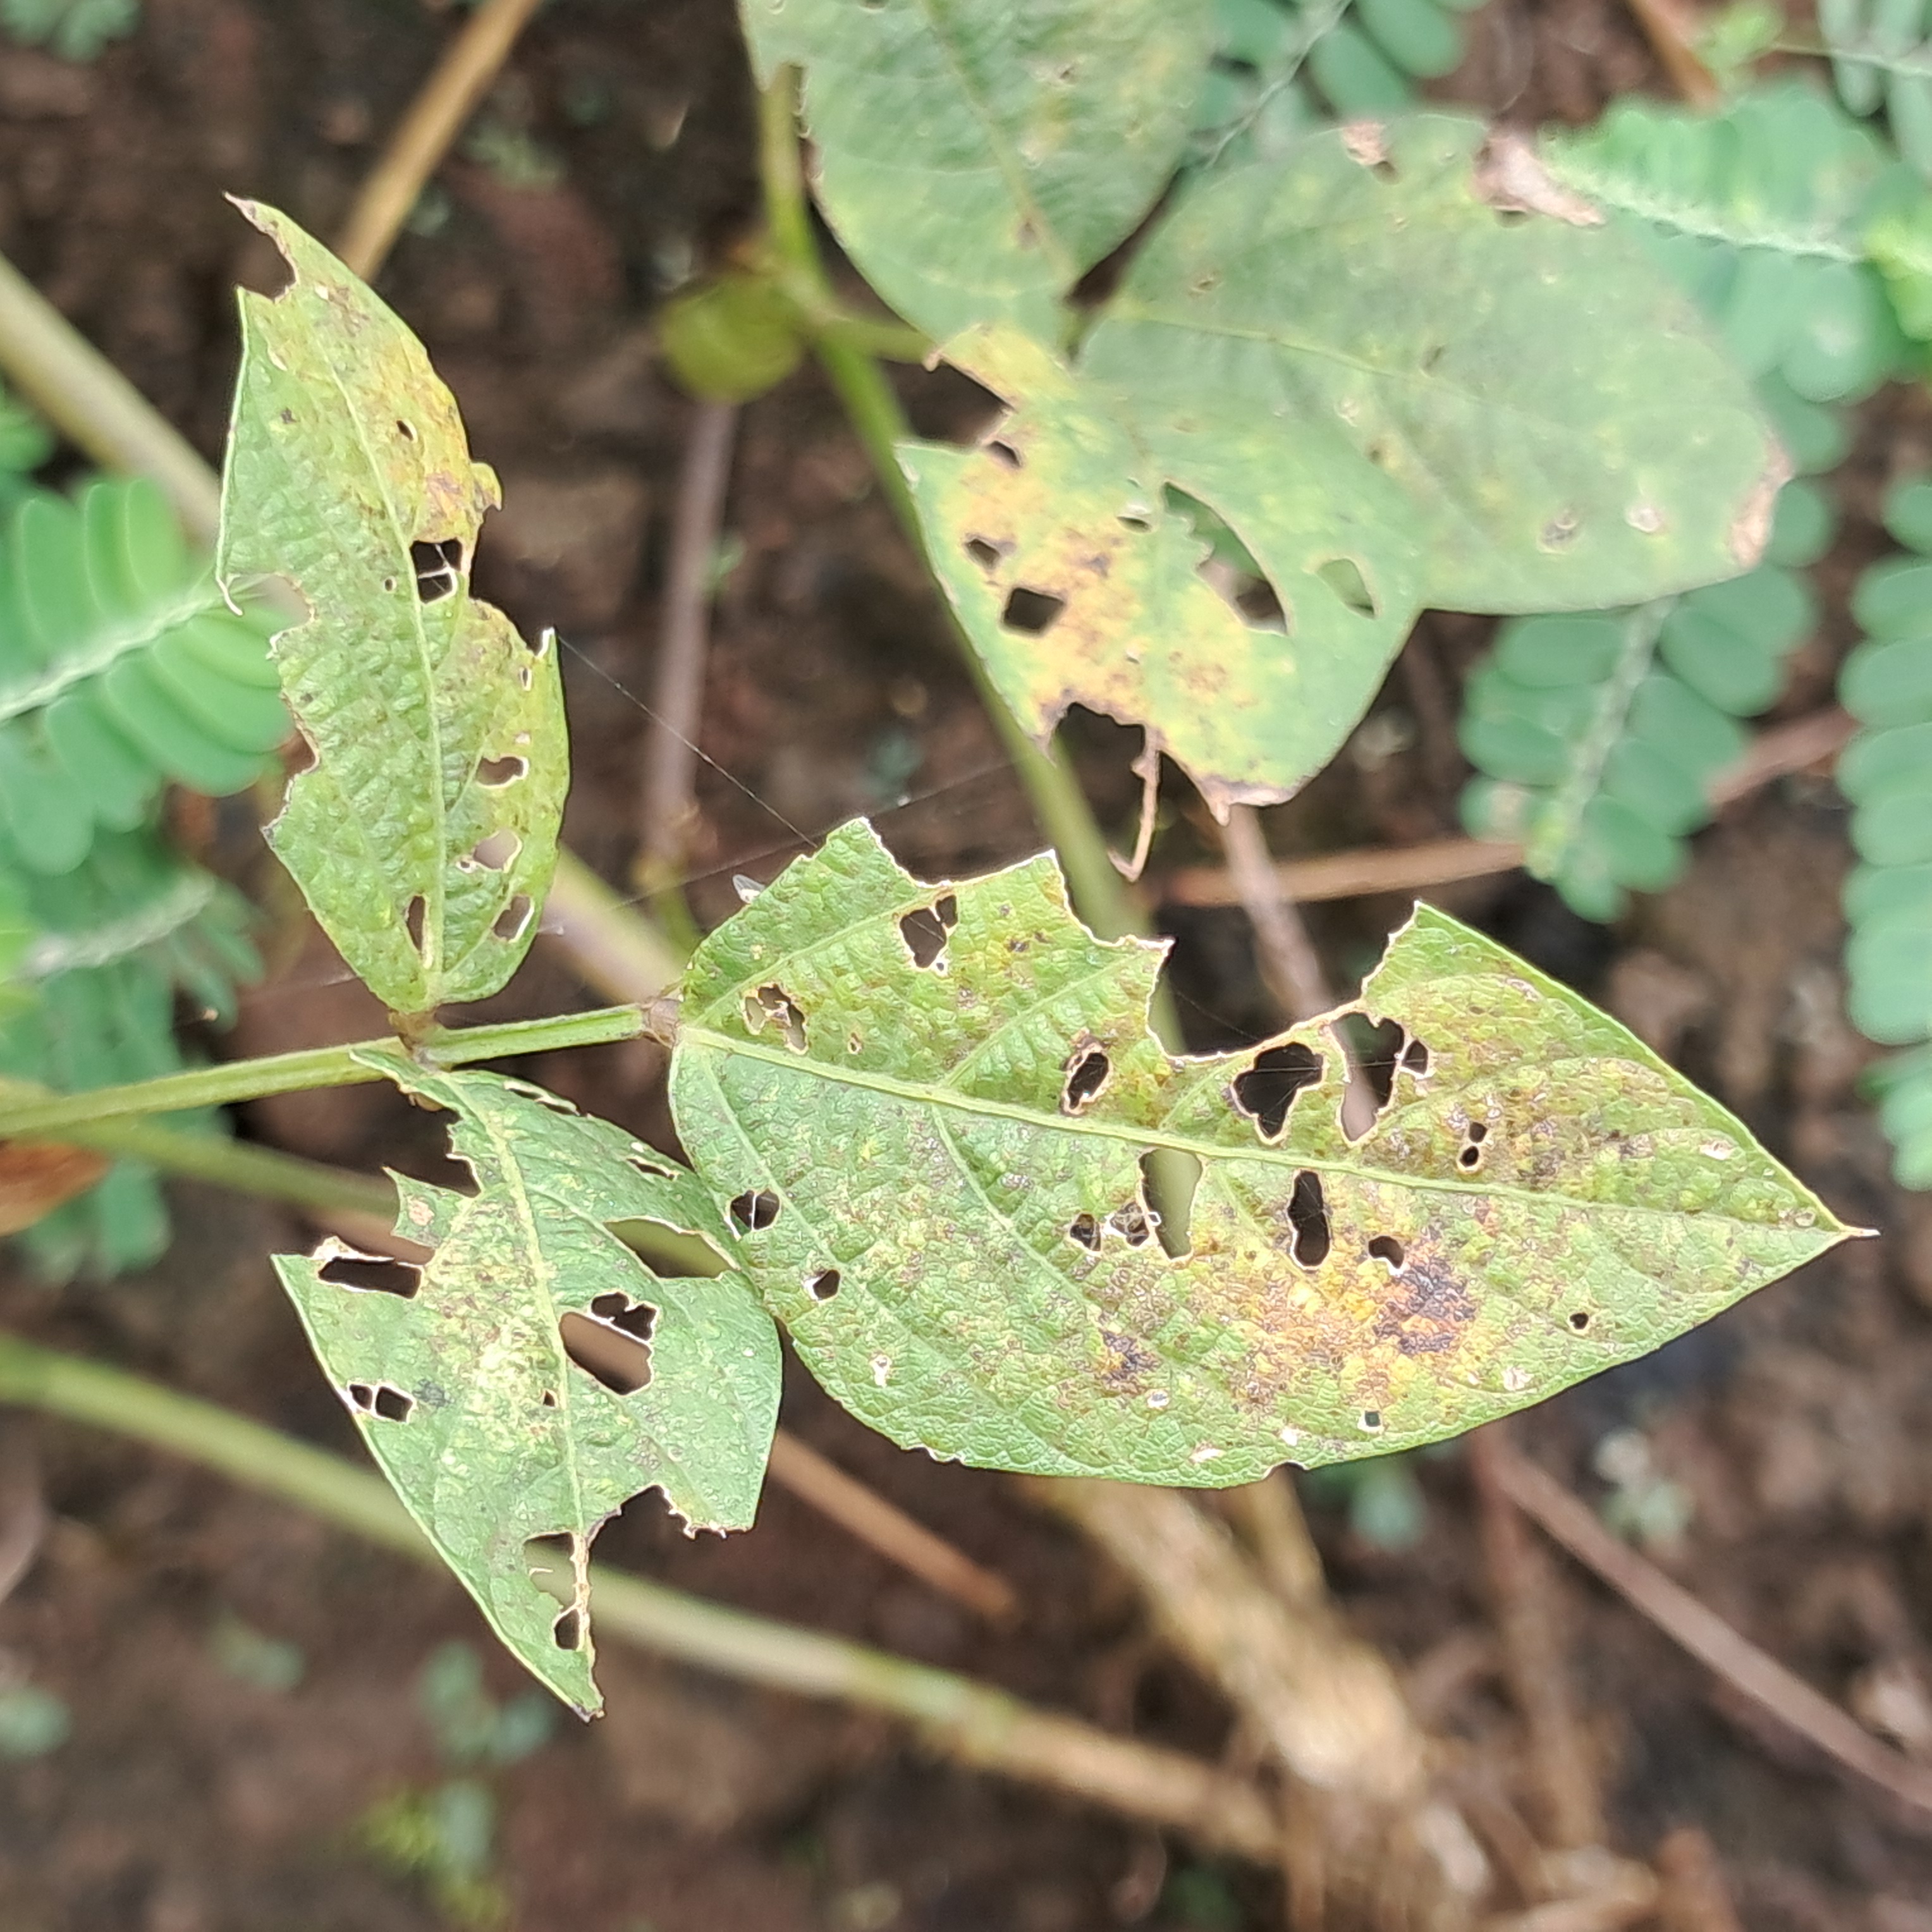
Label: Rust